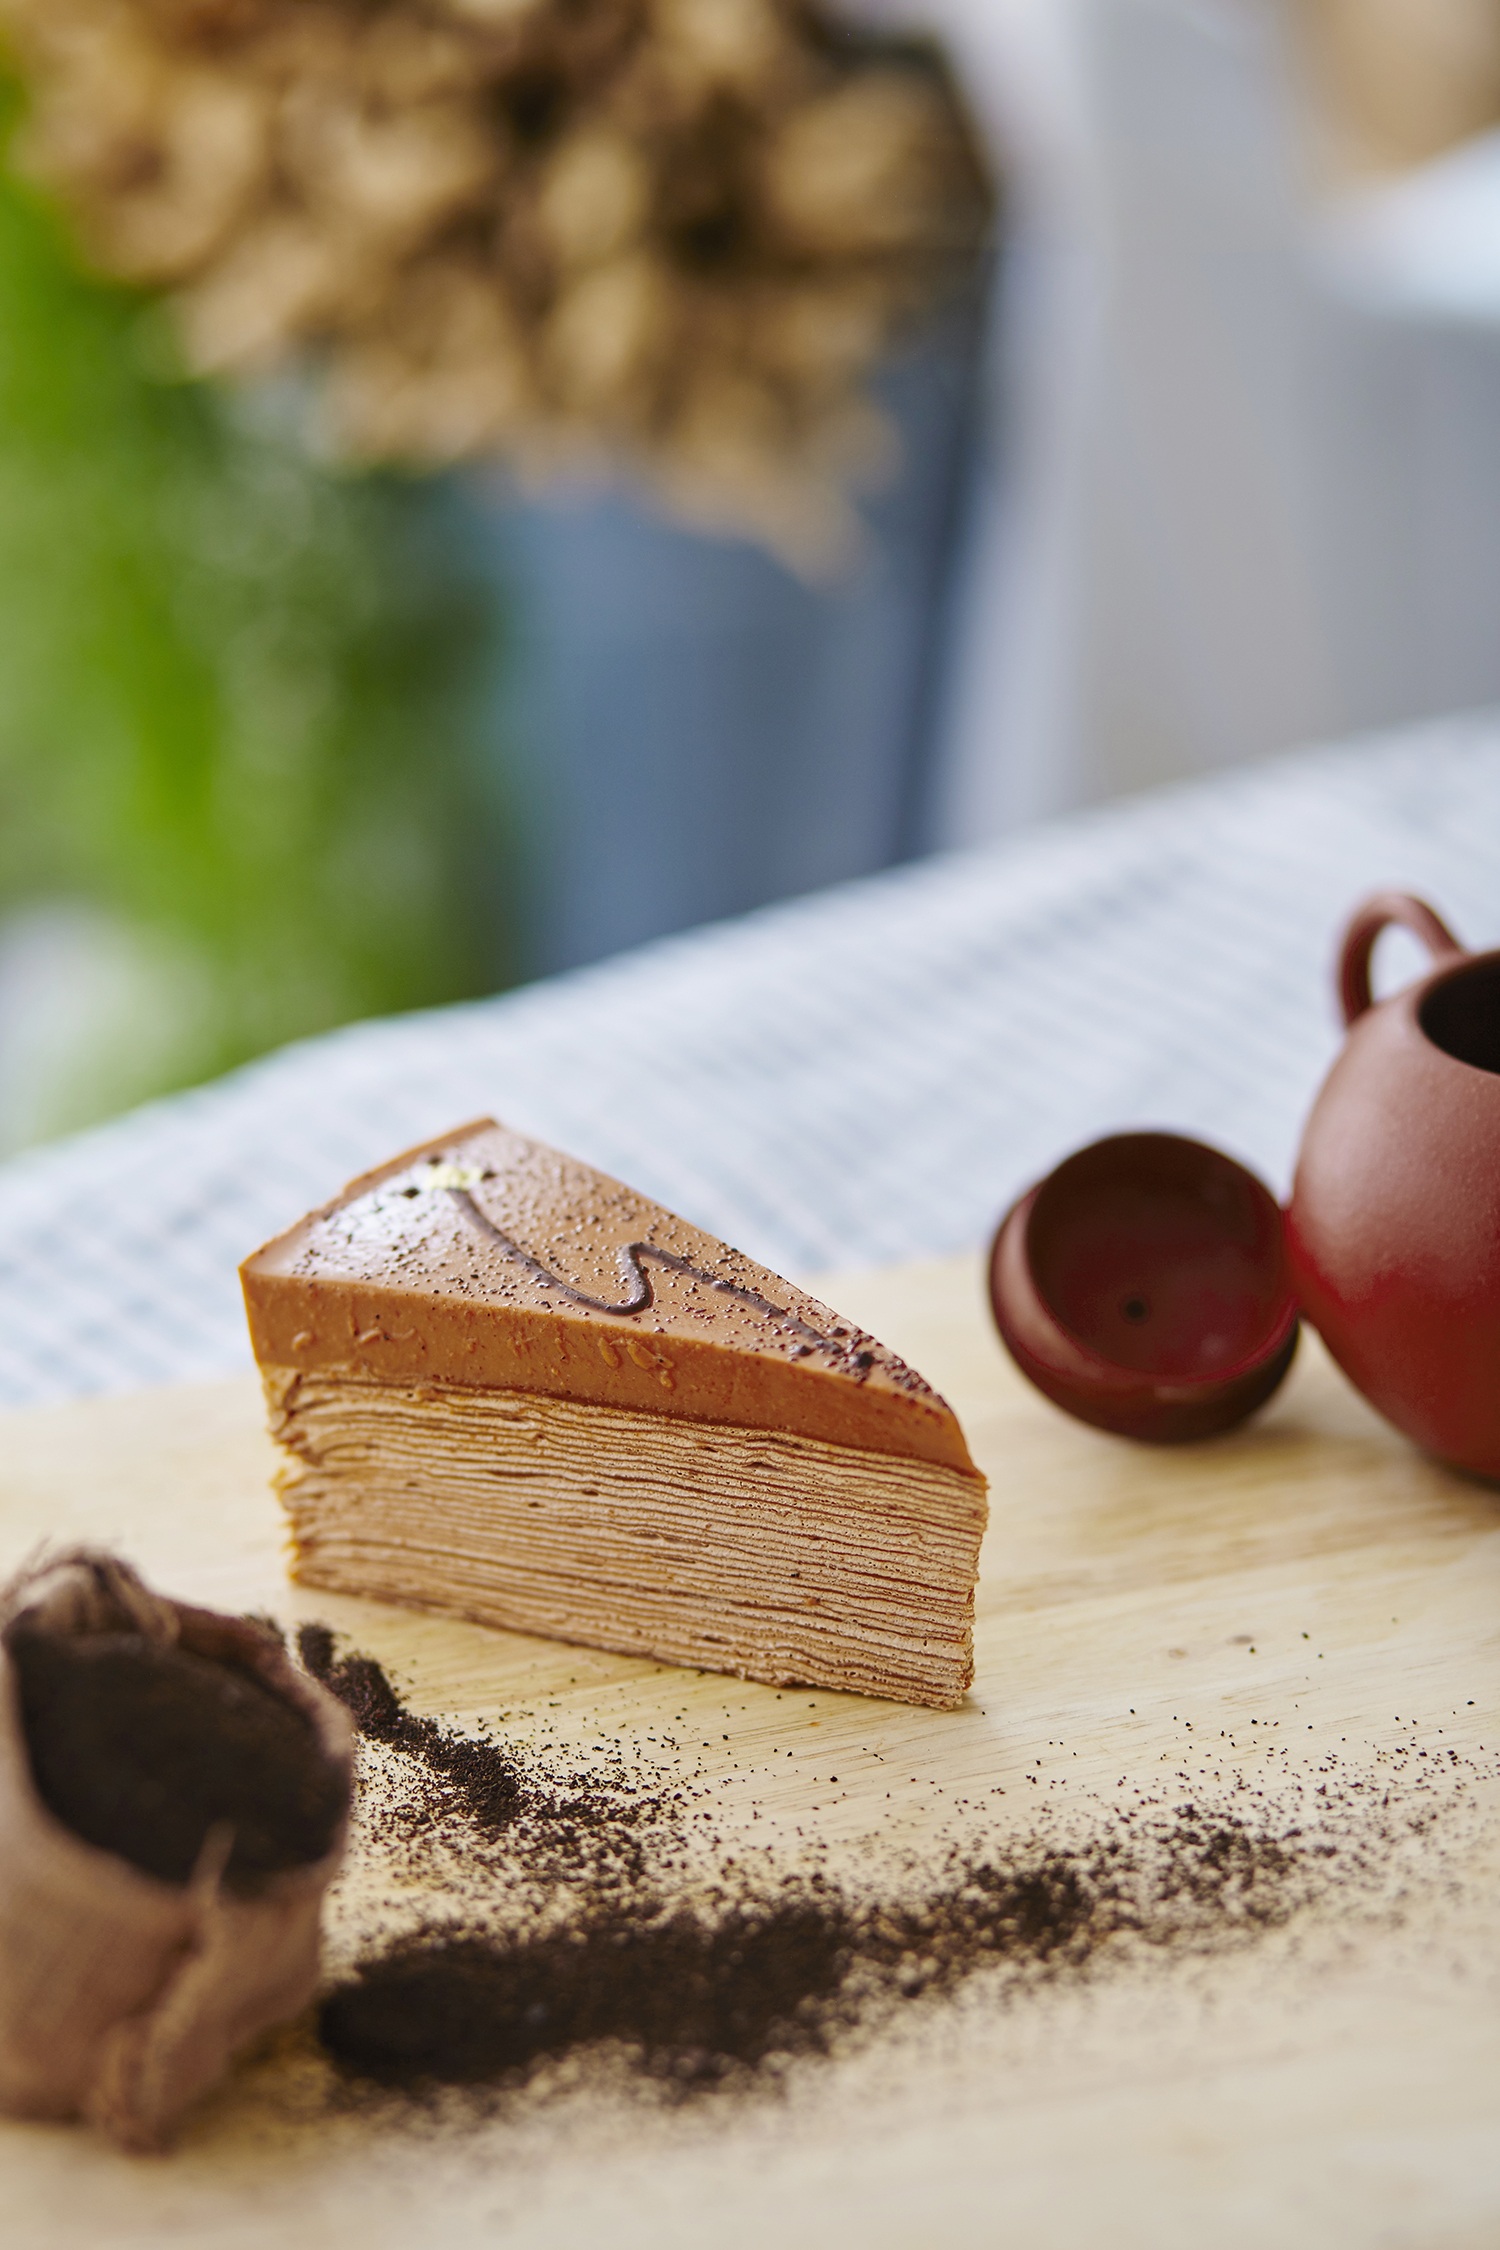
tea, gift, meal, food, produce, breakfast, chocolate, baking, dessert, cake, coconut, sweets, sweetness, baked goods, flavor, thaitea, ghostsweets, chocolate truffle